Brighton Stock Yards

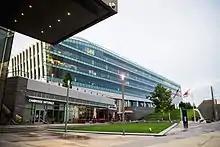
Currently, New Balance's headquarters are placed on top of the old Brighton Stock Yards.

The Brighton Stock Yards were stockyards located in Brighton, Boston. It operated across Market Street from the Brighton Abattoir, as cattle would be loaded into rail cars of the Boston and Albany Railroad and transported west.